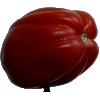
Label: Tomato Heart 1